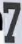
Number: 7